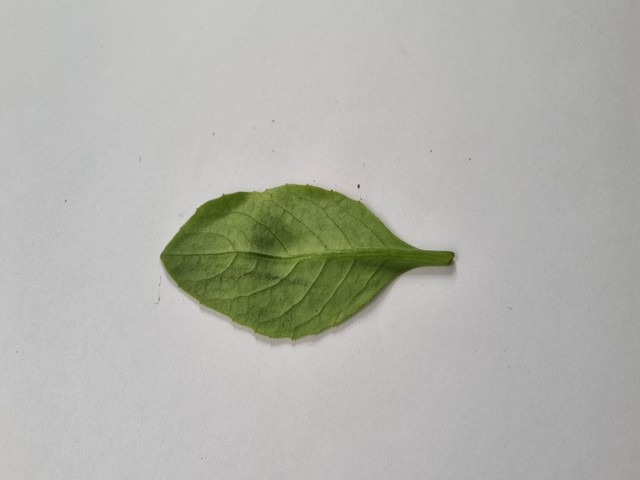
Plant: gainura